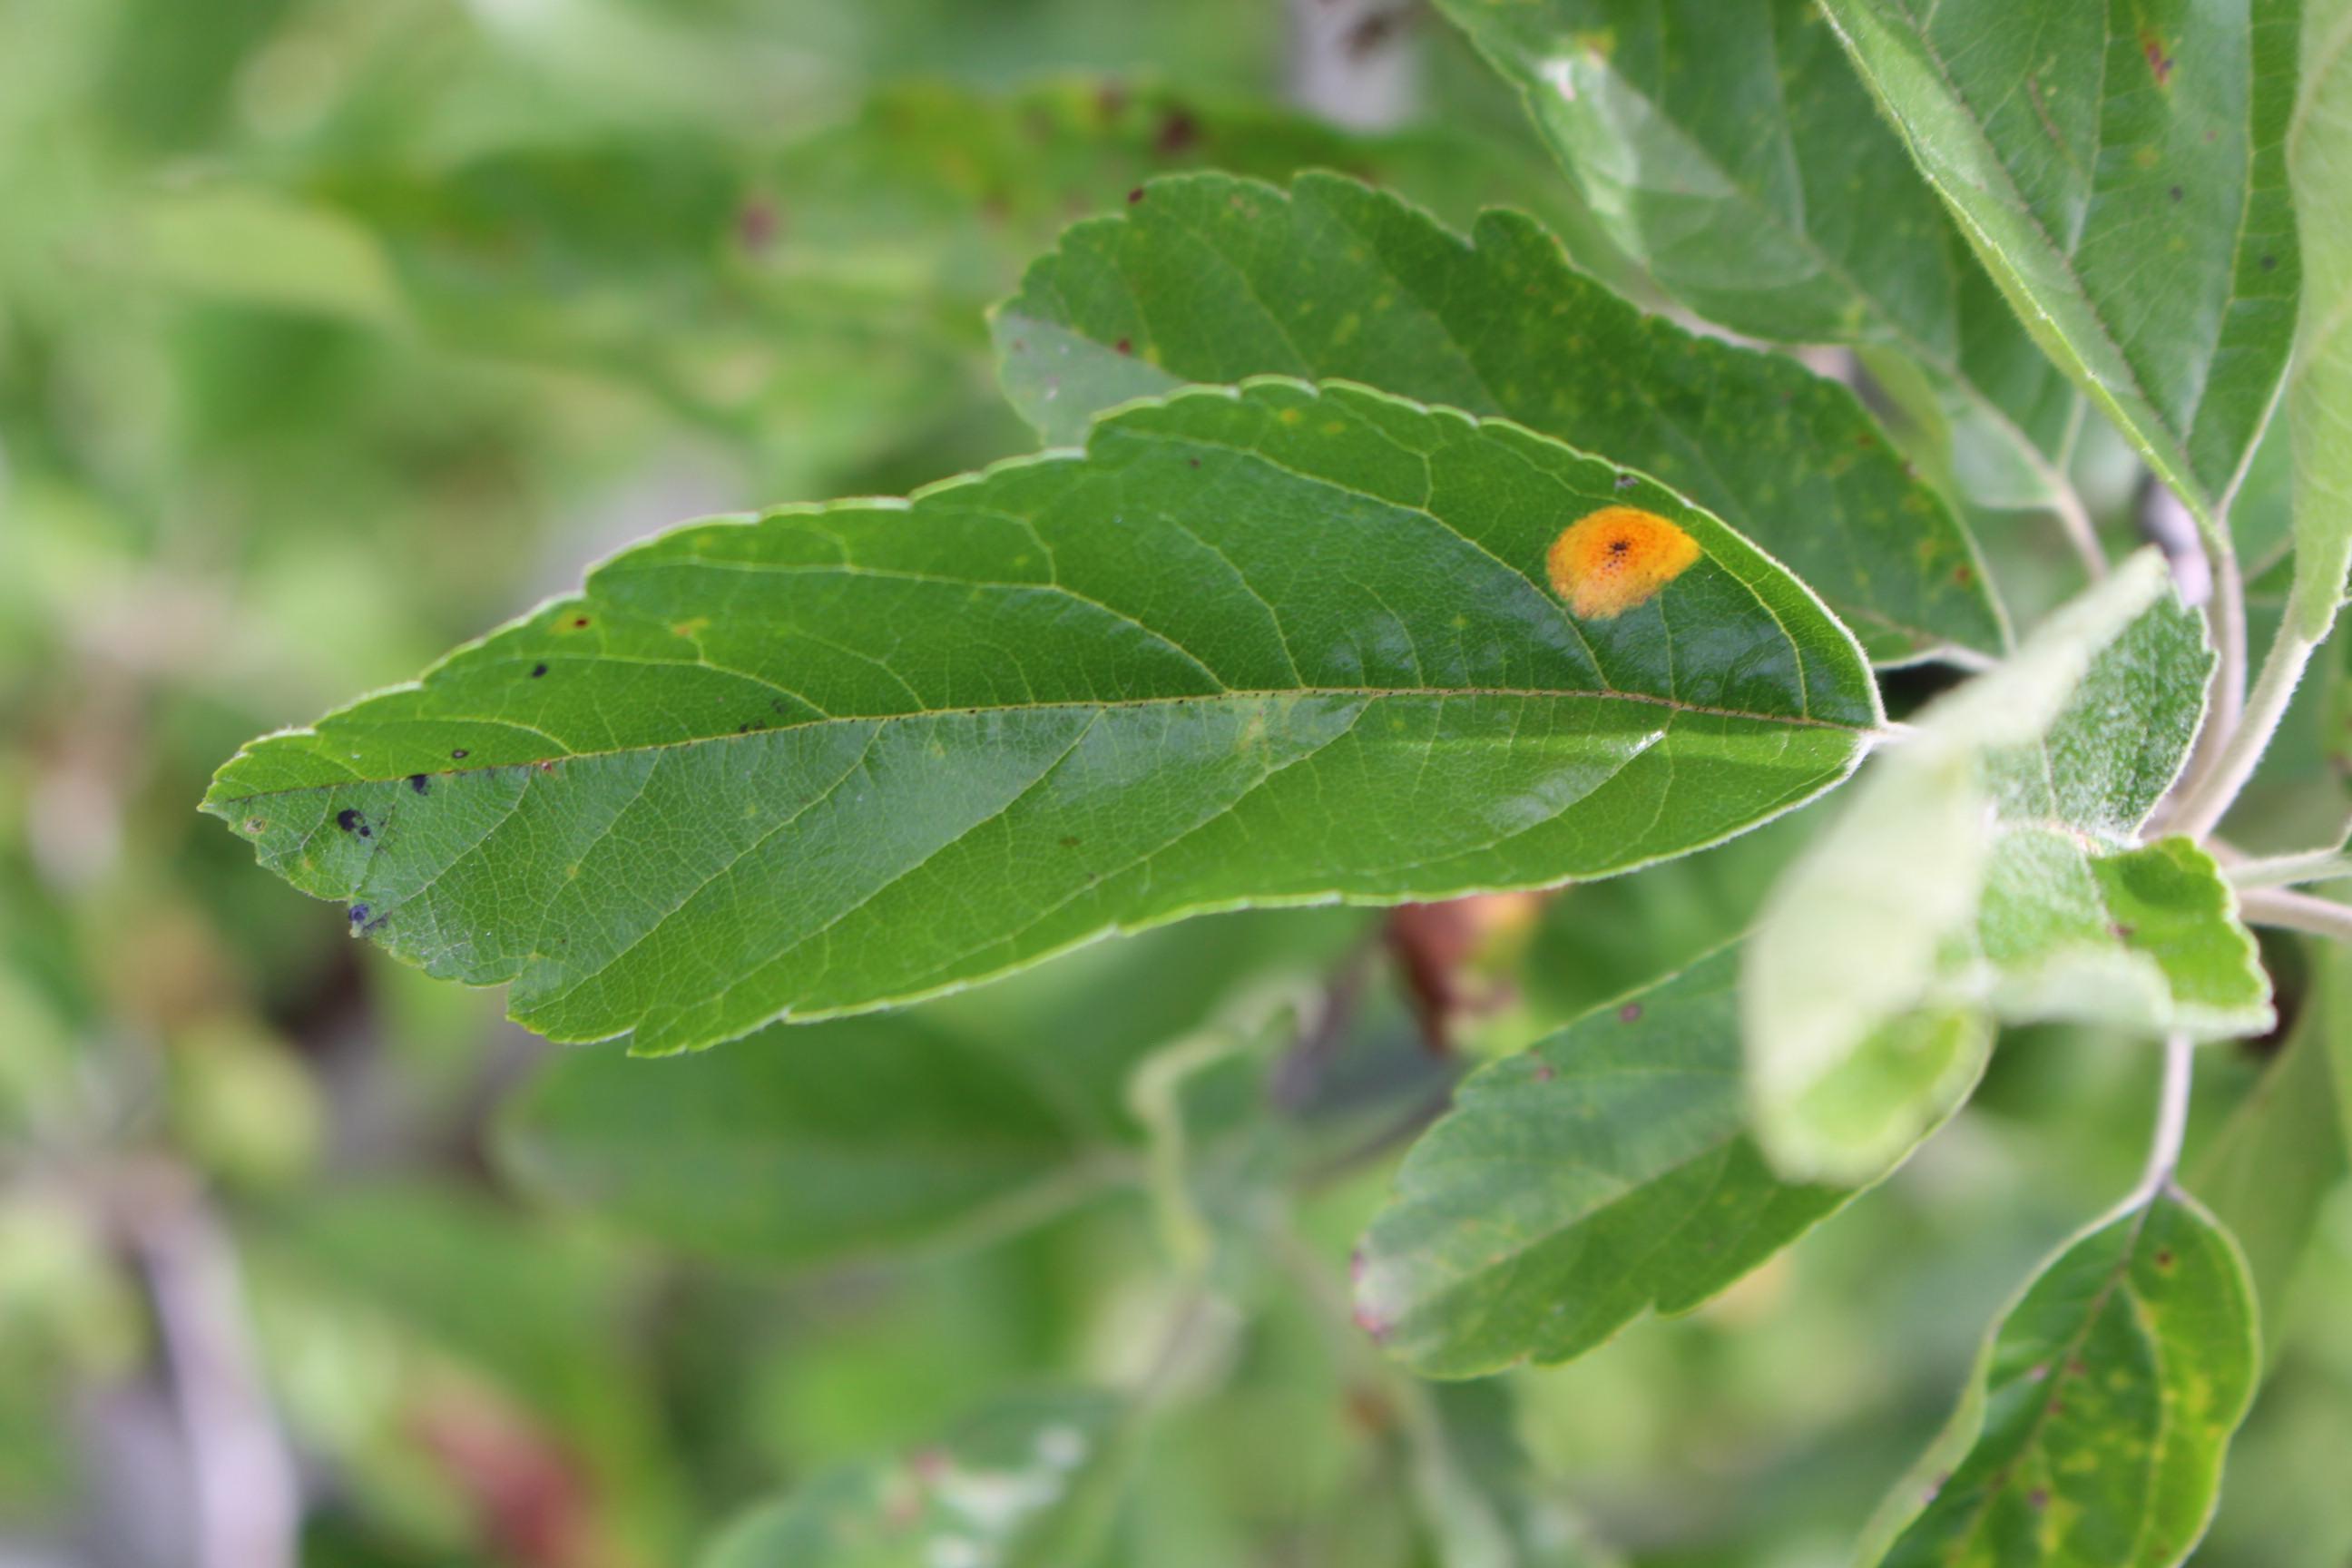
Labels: rust